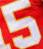
Number: 5